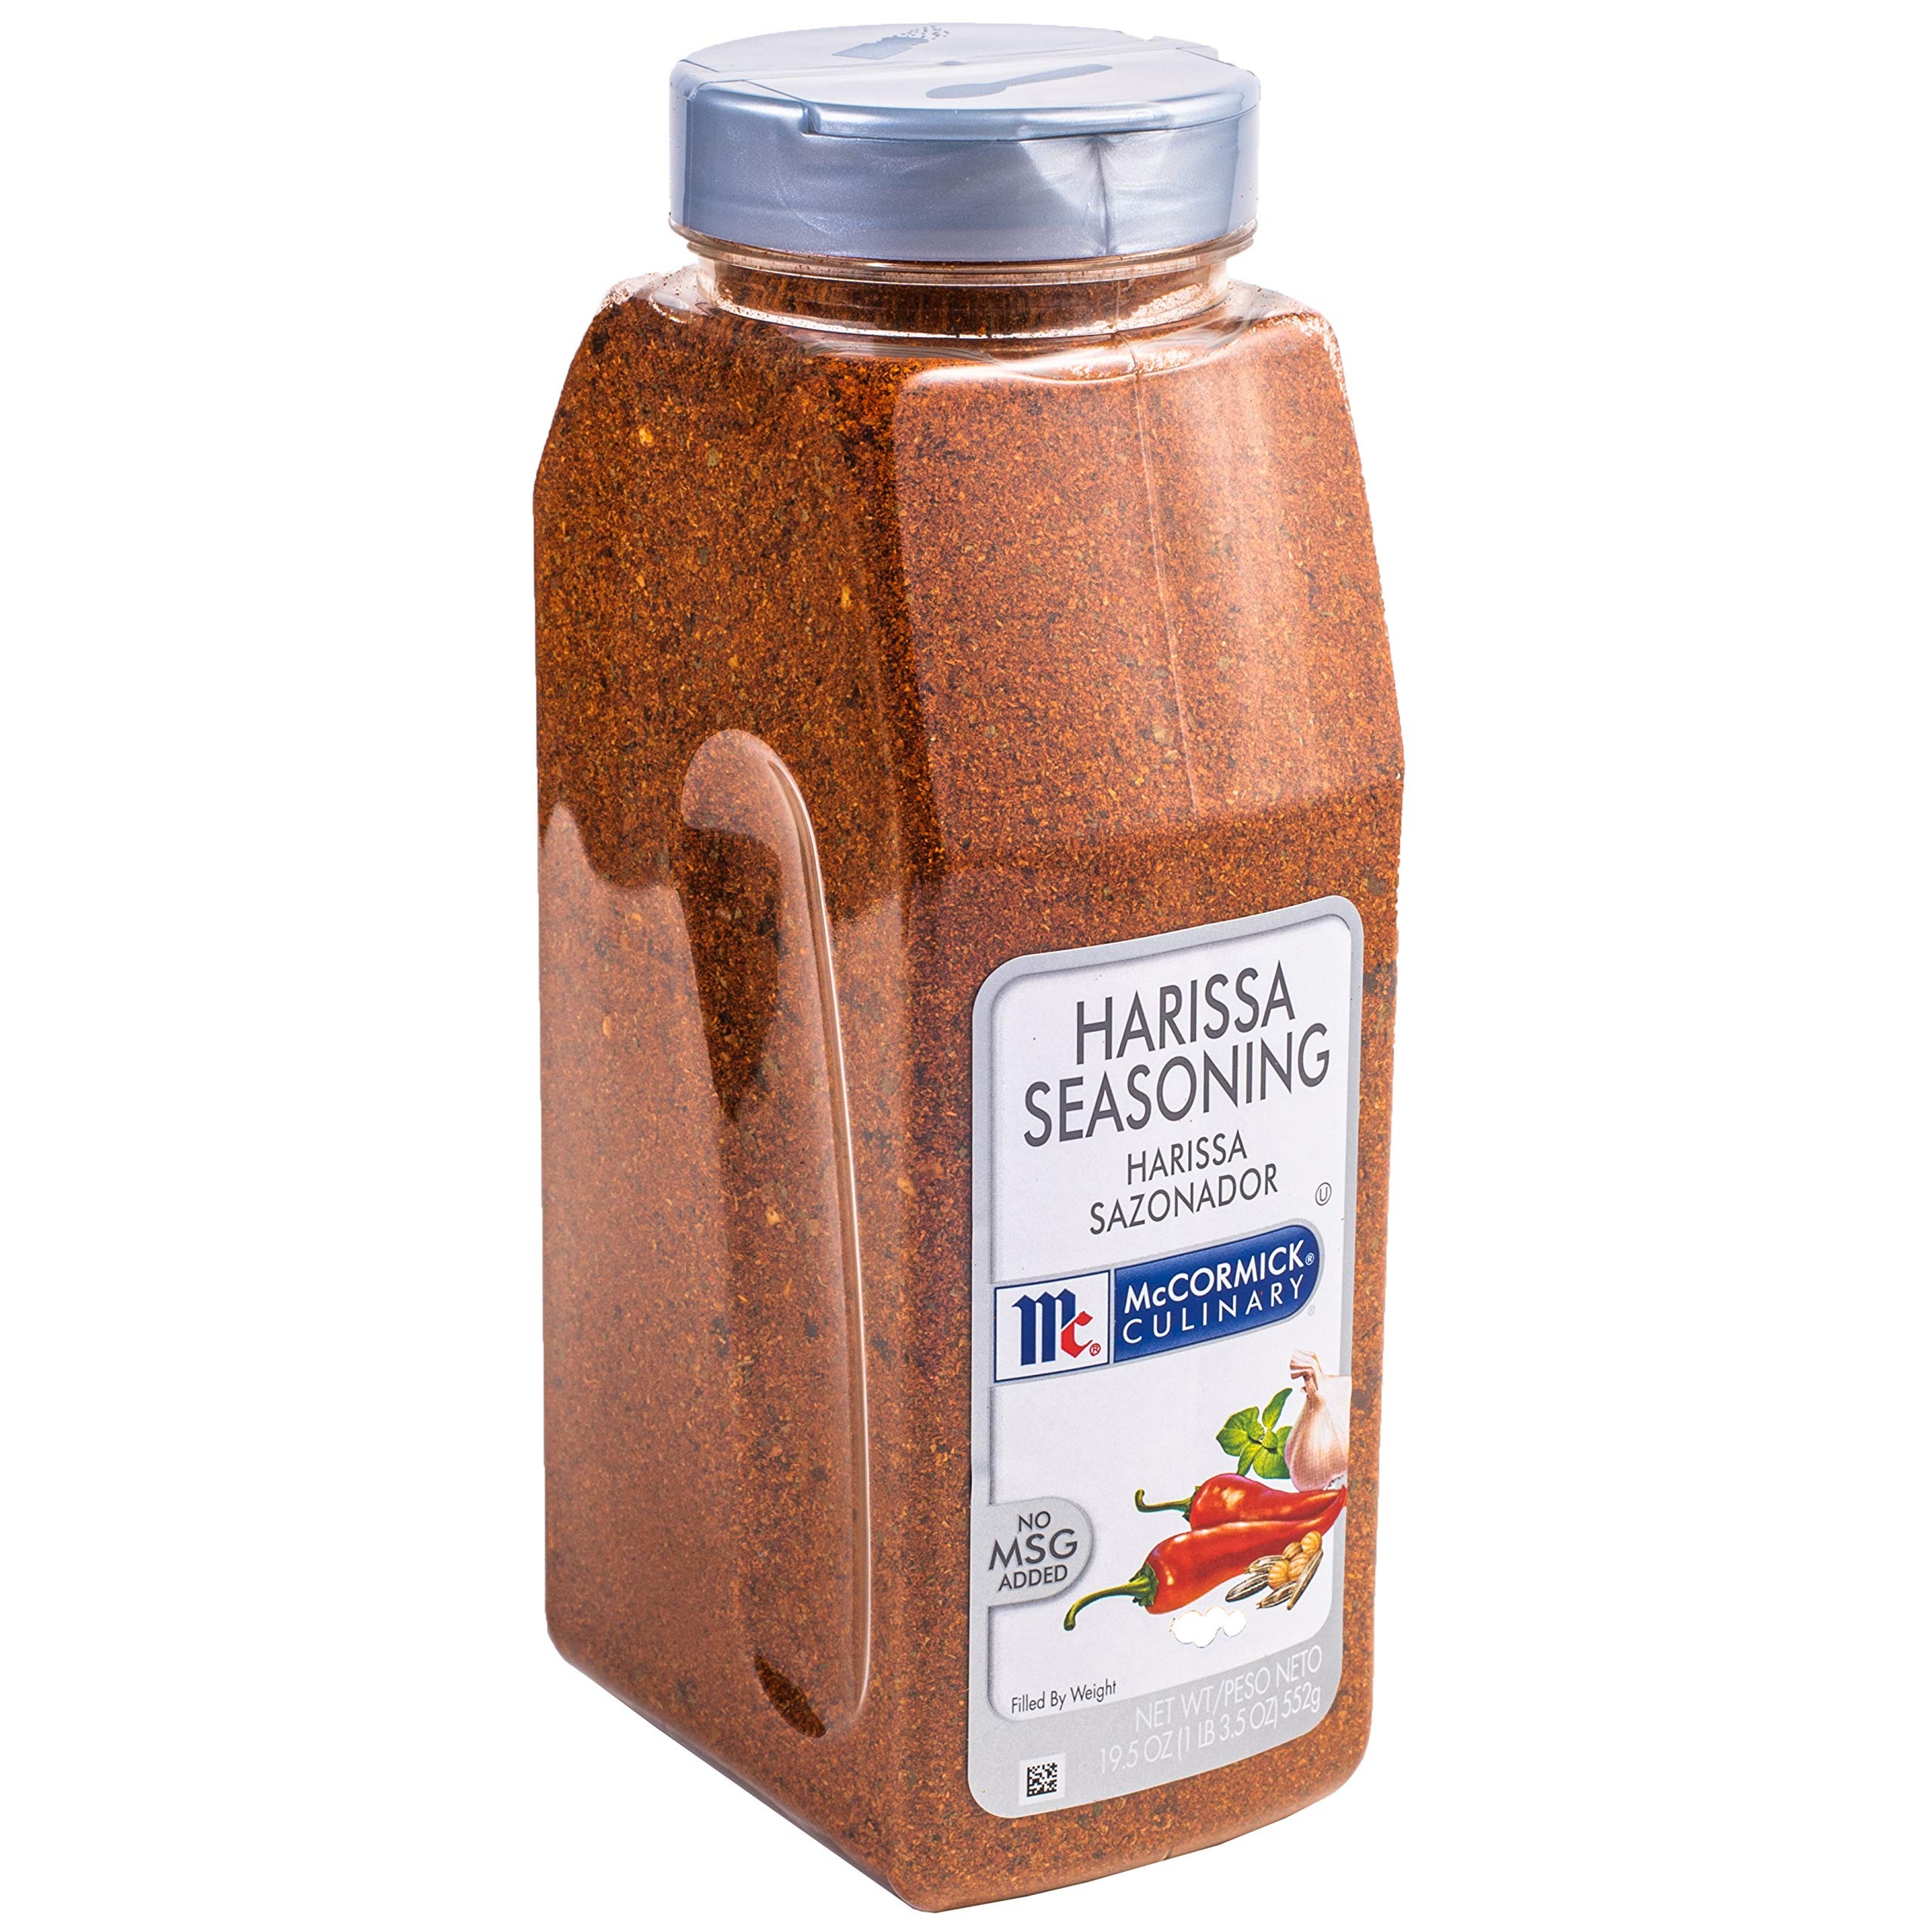
Item Name: McCormick Culinary Harissa Seasoning, 19.5 oz - One 19.5 Ounce Container Harissa Seasoning Blend, Adds North African Flavor to Beef, Chicken, Lamb, Hummus, Wings and More
Bullet Point 1: SPICY, NORTH AFRICAN FLAVOR: McCormick Culinary Harissa Seasoning adds a spicy, North African flavor profile with its blend of chile peppers, coriander, cumin, garlic and mint; Harissa spice carries a complex flavor profile into various recipes
Bullet Point 2: PREMIUM, PRE-MIXED BLEND: A case features premium ingredients and comes in a pre-mixed, 19.5-ounce container to ensure pure, consistent flavor on all your favorite dishes; save preparation time and enjoy repeatable results
Bullet Point 3: MADE FOR CHEFS: Crafted with chefs in mind, this globally sourced Harissa spice is both bold and versatile in the kitchen; large size is perfect for high-volume settings, professional kitchens and home chefs
Bullet Point 4: VERSATILE SPICE RACK STAPLE: Pairs well with condiments, appetizers like hummus, sides like couscous and main dishes like beef and lamb; ground Harissa spice pairs perfectly with all kinds of savory recipes when used as a seasoning or rub
Bullet Point 5: FEEL GOOD GLOBAL INGREDIENTS: Customize recipes without the guilt with this Harissa spice blend that's kosher with no added MSG; serve all your guests authentic North African cuisine using familiar ingredients you know and love
Value: 19.5
Unit: Ounce

Price: 36.735